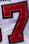
Number: 7